Thomas Nicolson of Carnock

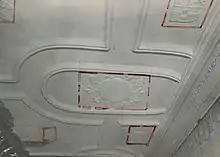
Ceiling of Carnock House during demolition in 1942 (Historic Environment Scotland)

An advocate from 1612, in 1623 Nicolson was rewarded with the office of postmaster of Cockburnspath for his assistance to John Murray, 1st Earl of Annandale.